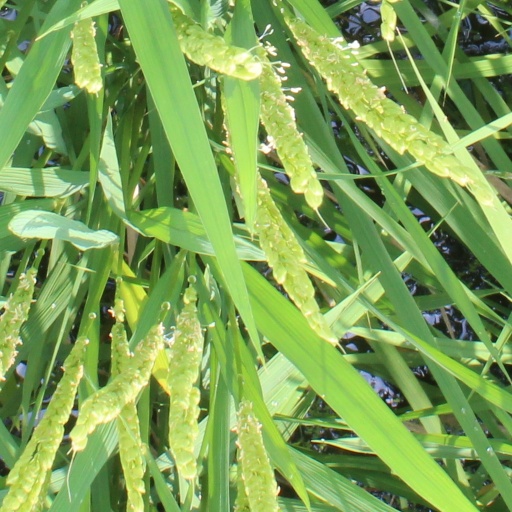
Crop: rice